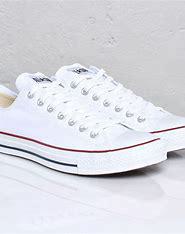
Brand: Converse
Model: All Star Ox